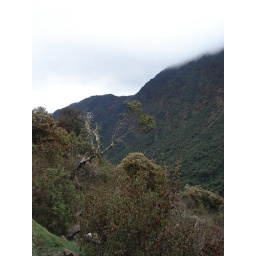
2 hrs later, in subtropical cloud forest